Housatonic River

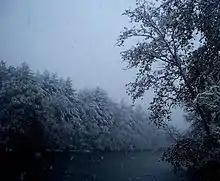
View of the "fly fishing and paddling" section of the river during a snowstorm.

From "circa" 1932 until 1977, the river received PCB pollution discharges from the General Electric (GE) plant at Pittsfield, Massachusetts. The U.S. Environmental Protection Agency (EPA) designated the Pittsfield plant and several miles of the Housatonic as a Superfund site in 1997, and ordered GE to remediate the site. EPA and GE began a cleanup of the area in 1999. Most of the PCBs used in the United States during this period were made by Monsanto. Aroclor 1254 and Aroclor 1260, made by Monsanto, was a primary contaminant of the pollution in the Housatonic River. Although the water quality has improved in recent decades, and some remediation has taken place, the river continues to be contaminated by PCBs.